Zaki al-Arsuzi

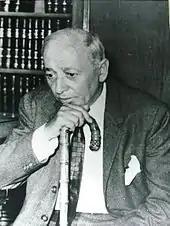
al-Arsuzi as seen in the early 1960s

After his return from Baghdad in 1940, al-Arsuzi had gained a position teaching philosophy, but he was soon dismissed from it. From 1945 until 1952 he worked again as a secondary teacher, first in Hama and then in Aleppo, and from 1952 until his retirement in 1959, he taught in a teacher training college.